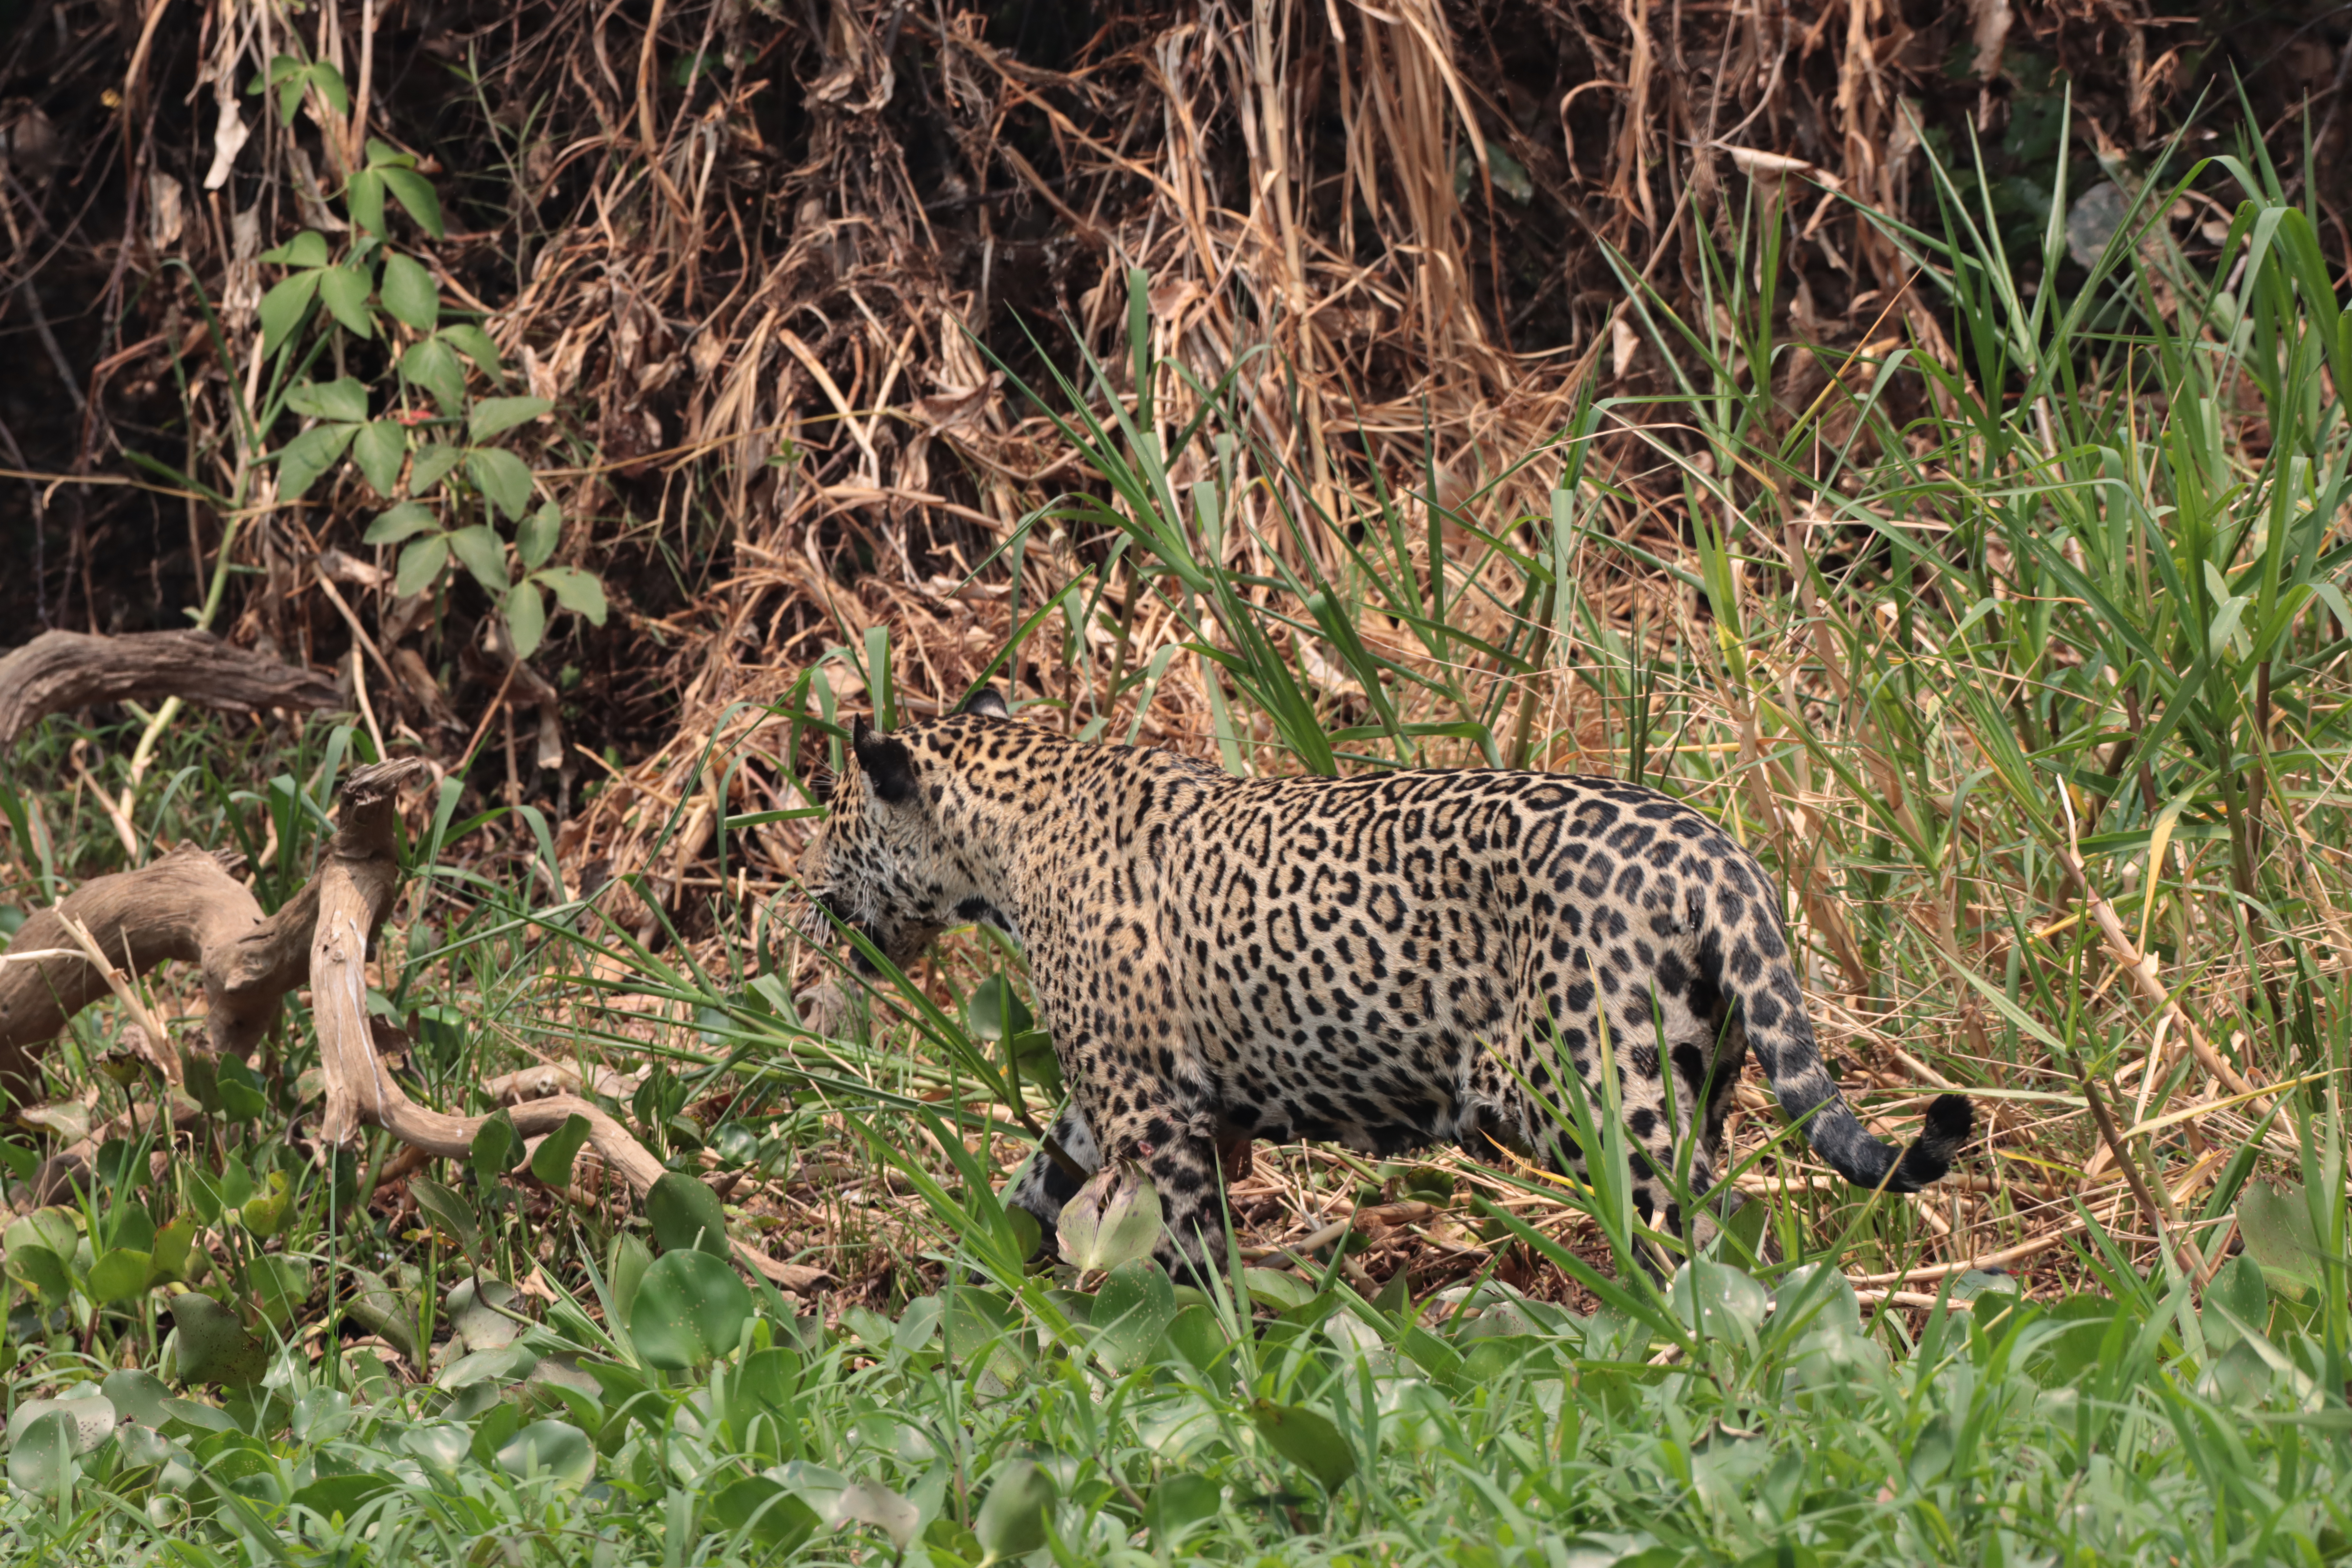
Jaguar: Medrosa